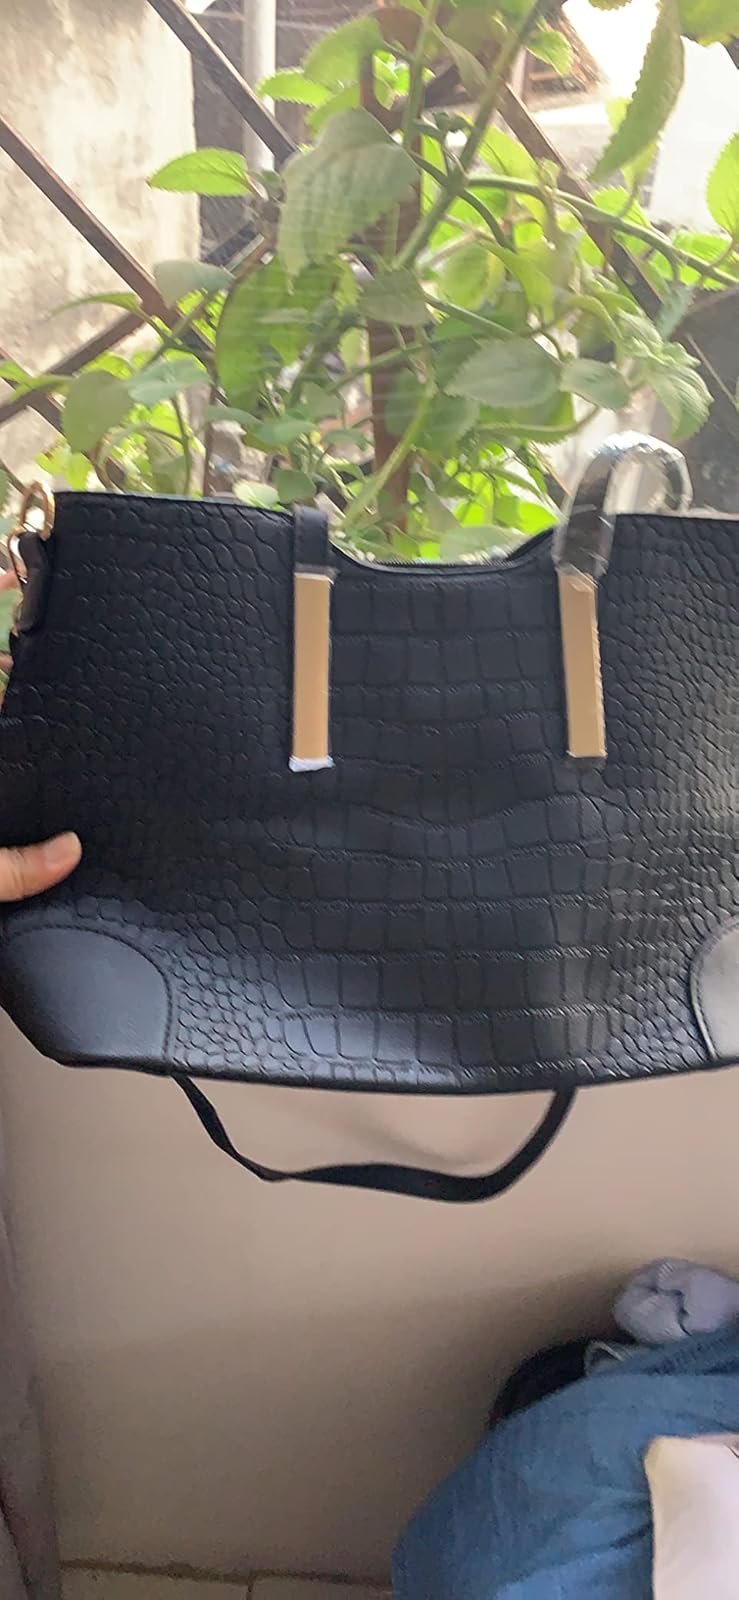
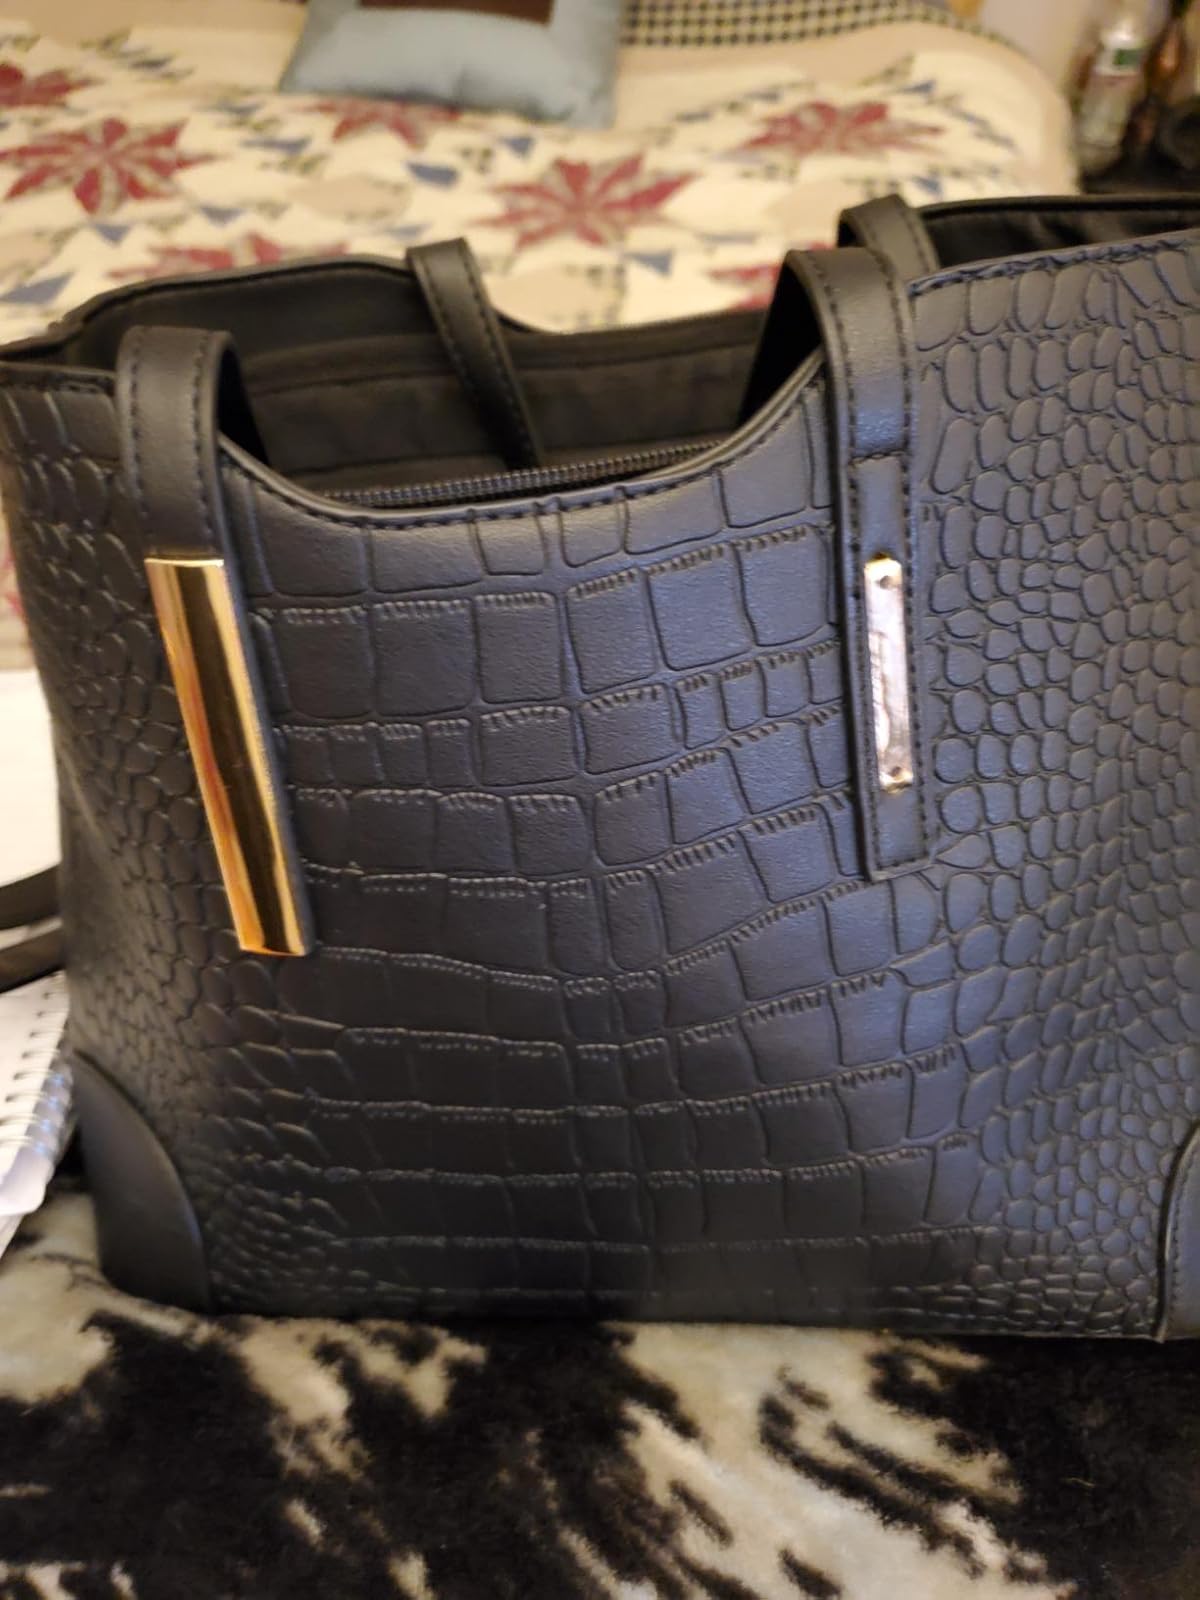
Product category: accessories_handbag
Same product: yes